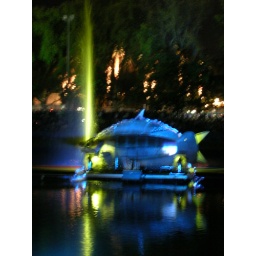
The fish light up, and spew water in time to music